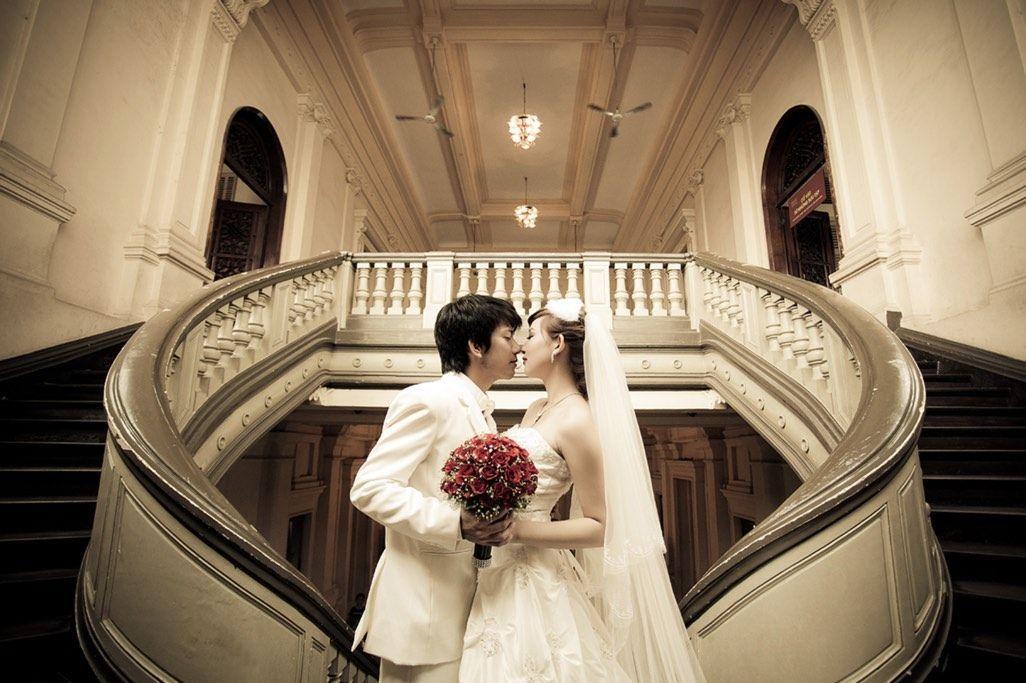
người đàn ông đang hướng mặt vào người phụ nữ